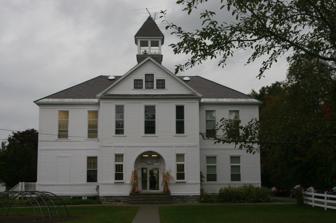
Building: Wells Village School
Country: United States of America
Year built: 1899
United States historic place Wells Village School U.S. National Register of Historic Places Show map of Vermont Show map of the United States Location N side of Main St. ( VT 30 ), Wells, Vermont Coordinates 43°25′5″N 73°12′25″W / 43.41806°N 73.20694°W / 43.41806; -73.20694 Area less than one acre Built 1899 ( 1899 ) Architectural style Colonial Revival MPS Educational Resources of Vermont MPS NRHP reference No. 93001004 Added to NRHP October 7, 1993 The Wells Village School is a public school serving grades K through 6 in Wells, Vermont .  Built about 1899, it is a fine and imposing local example of Colonial Revival architecture , designed to meet the latest school standards of the time.  It was listed on the National Register of Historic Places in 1993. Description and history The Wells Village School is located on the west side of the main village of Wells, on the north side of Main Street ( Vermont Route 30 ).  It is a long rectangular two-story wood frame building, with hip-roofed end sections at either end of a central gabled section.  The front-facing hipped section is fronted by a two-story gabled vestibule, with the main entrance set in a round-arch opening at its base.  The front hip section is topped by a square turret with a pyramidal roof and an open belfry. The school was built by the town in about 1899, in order to improve the town's school facilities and merge two district schools.  It originally had two classrooms on the ground floor, and an open meeting space with stage on the upper floor, which could be used for town meetings.  The building has undergone several alterations over the years, due to changing state requirements for schools.  Additional windows and fire exits were added in the early decades of the 20th century. In 1987 the rear addition was added to the building, and the upstairs space was converted into two classrooms. See also National Register of Historic Places listings in Rutland County, Vermont References